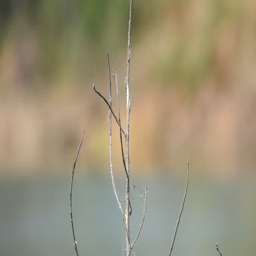
bird on the branch , windy